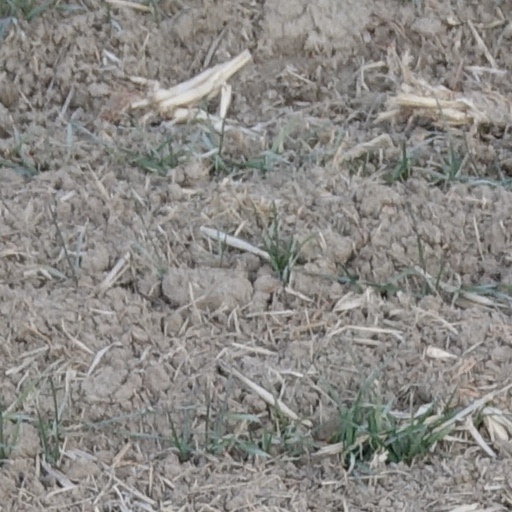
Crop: wheat